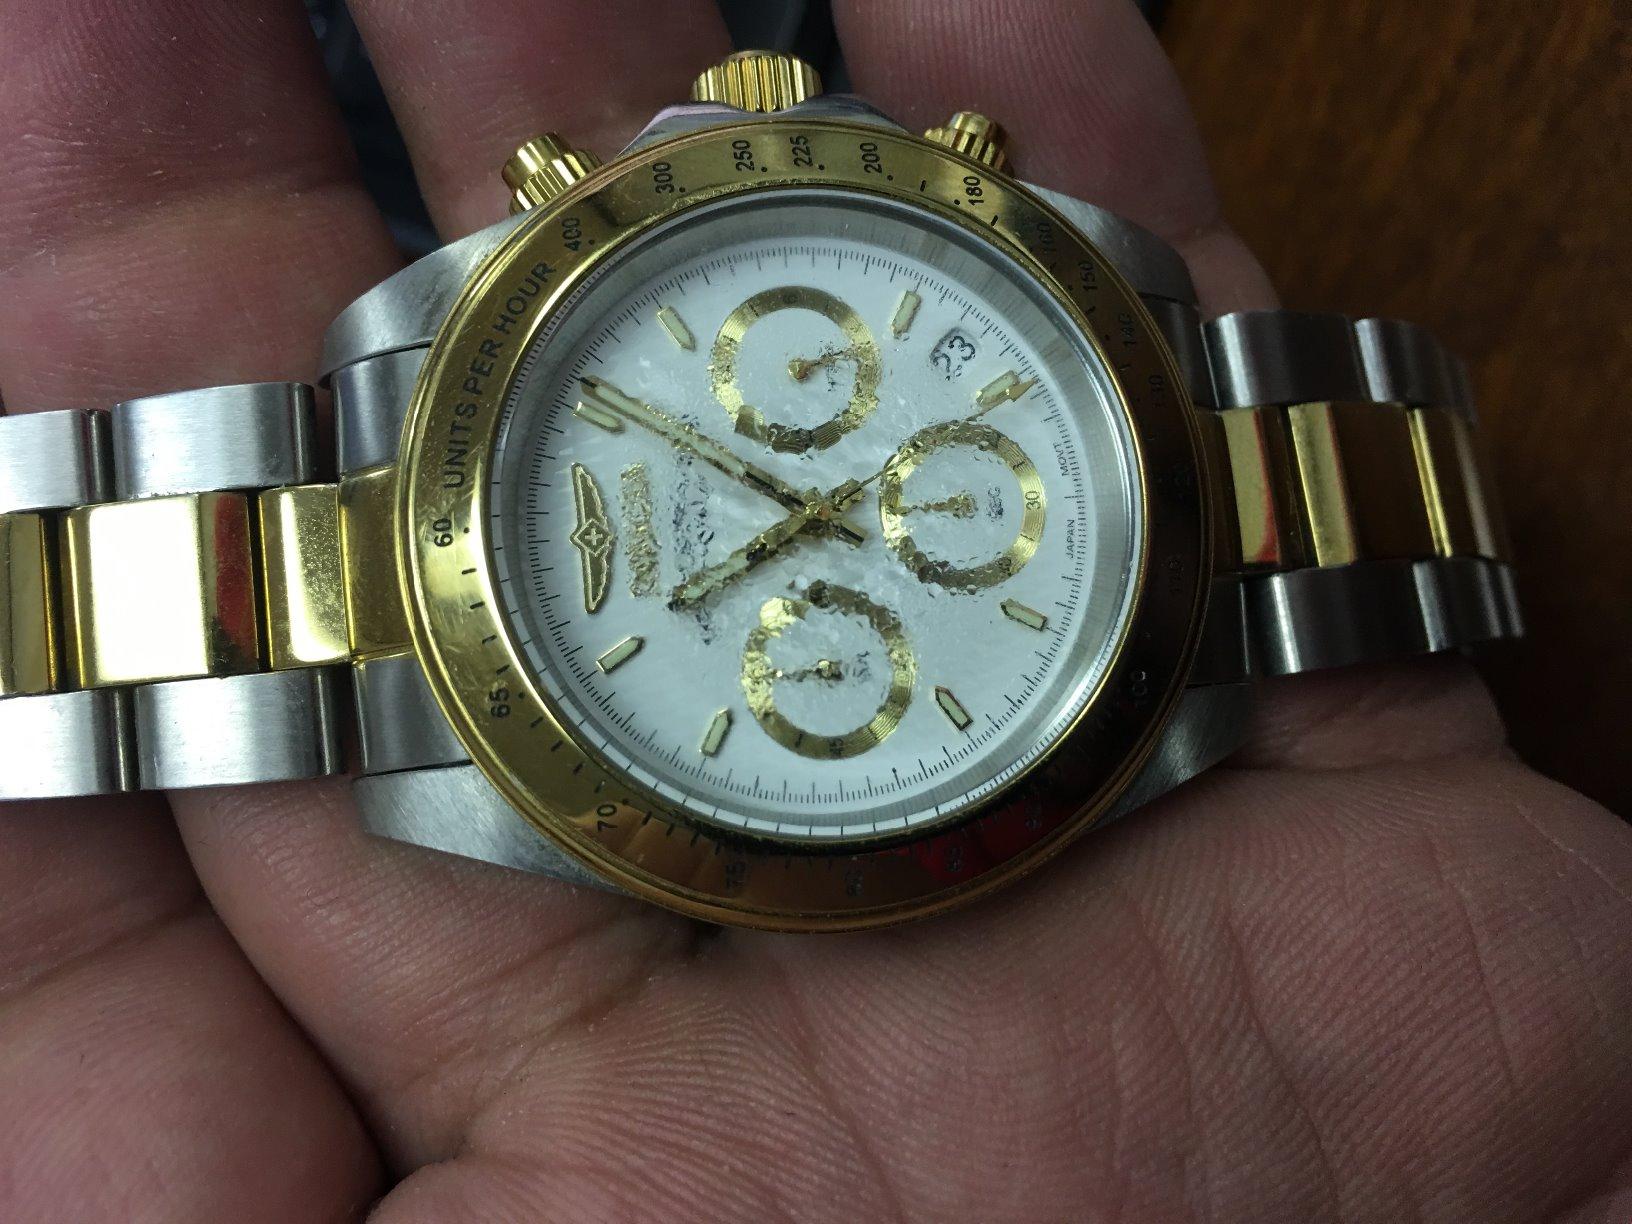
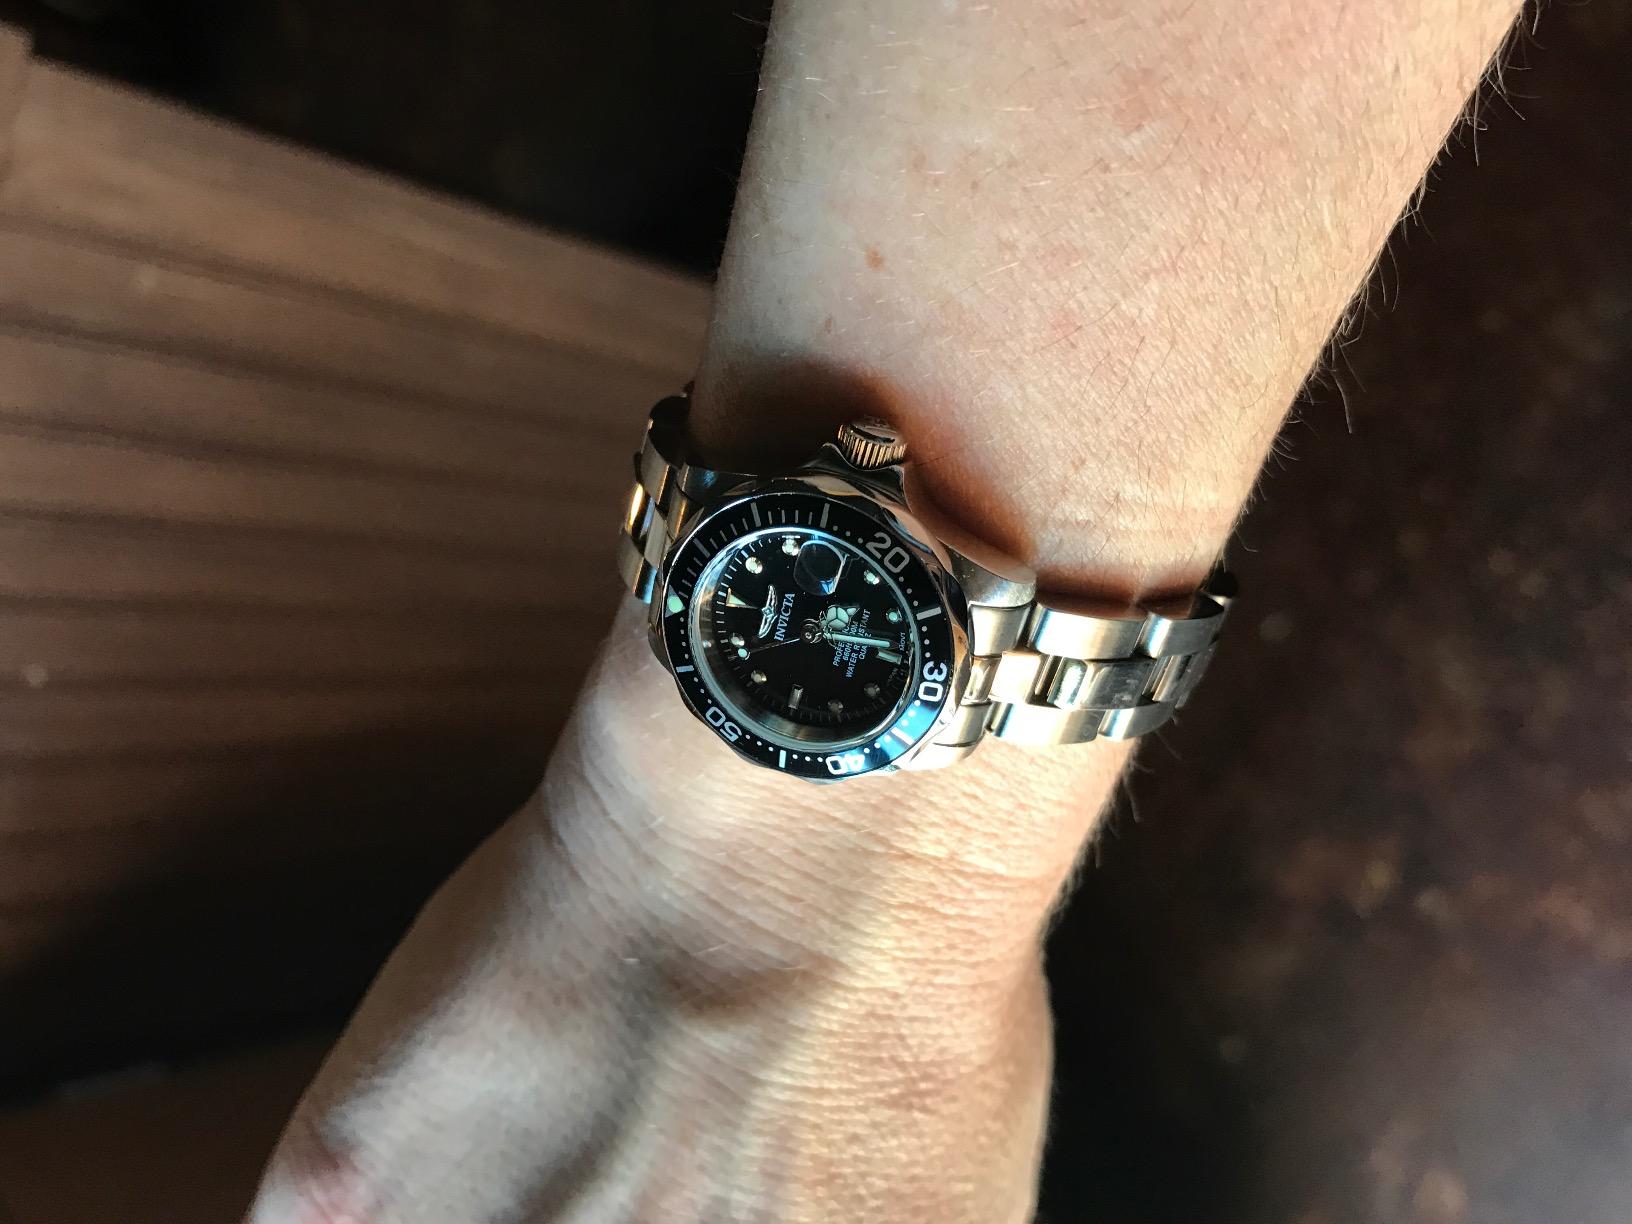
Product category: accessories_watch
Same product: no